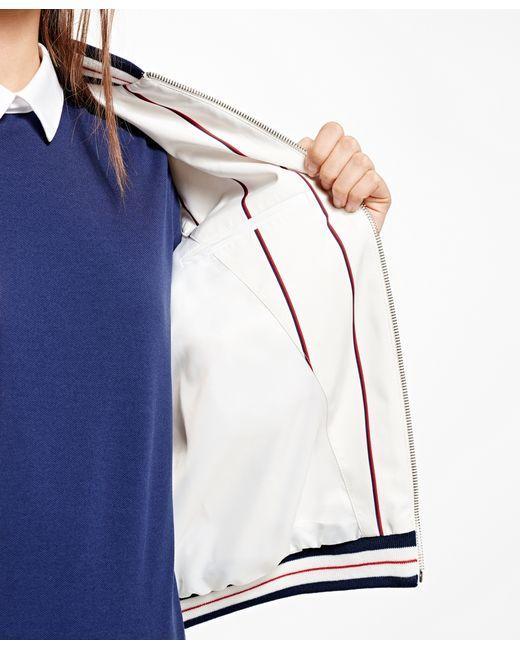
weiße Uni-Jacke, Windbreaker mit Innentaschen